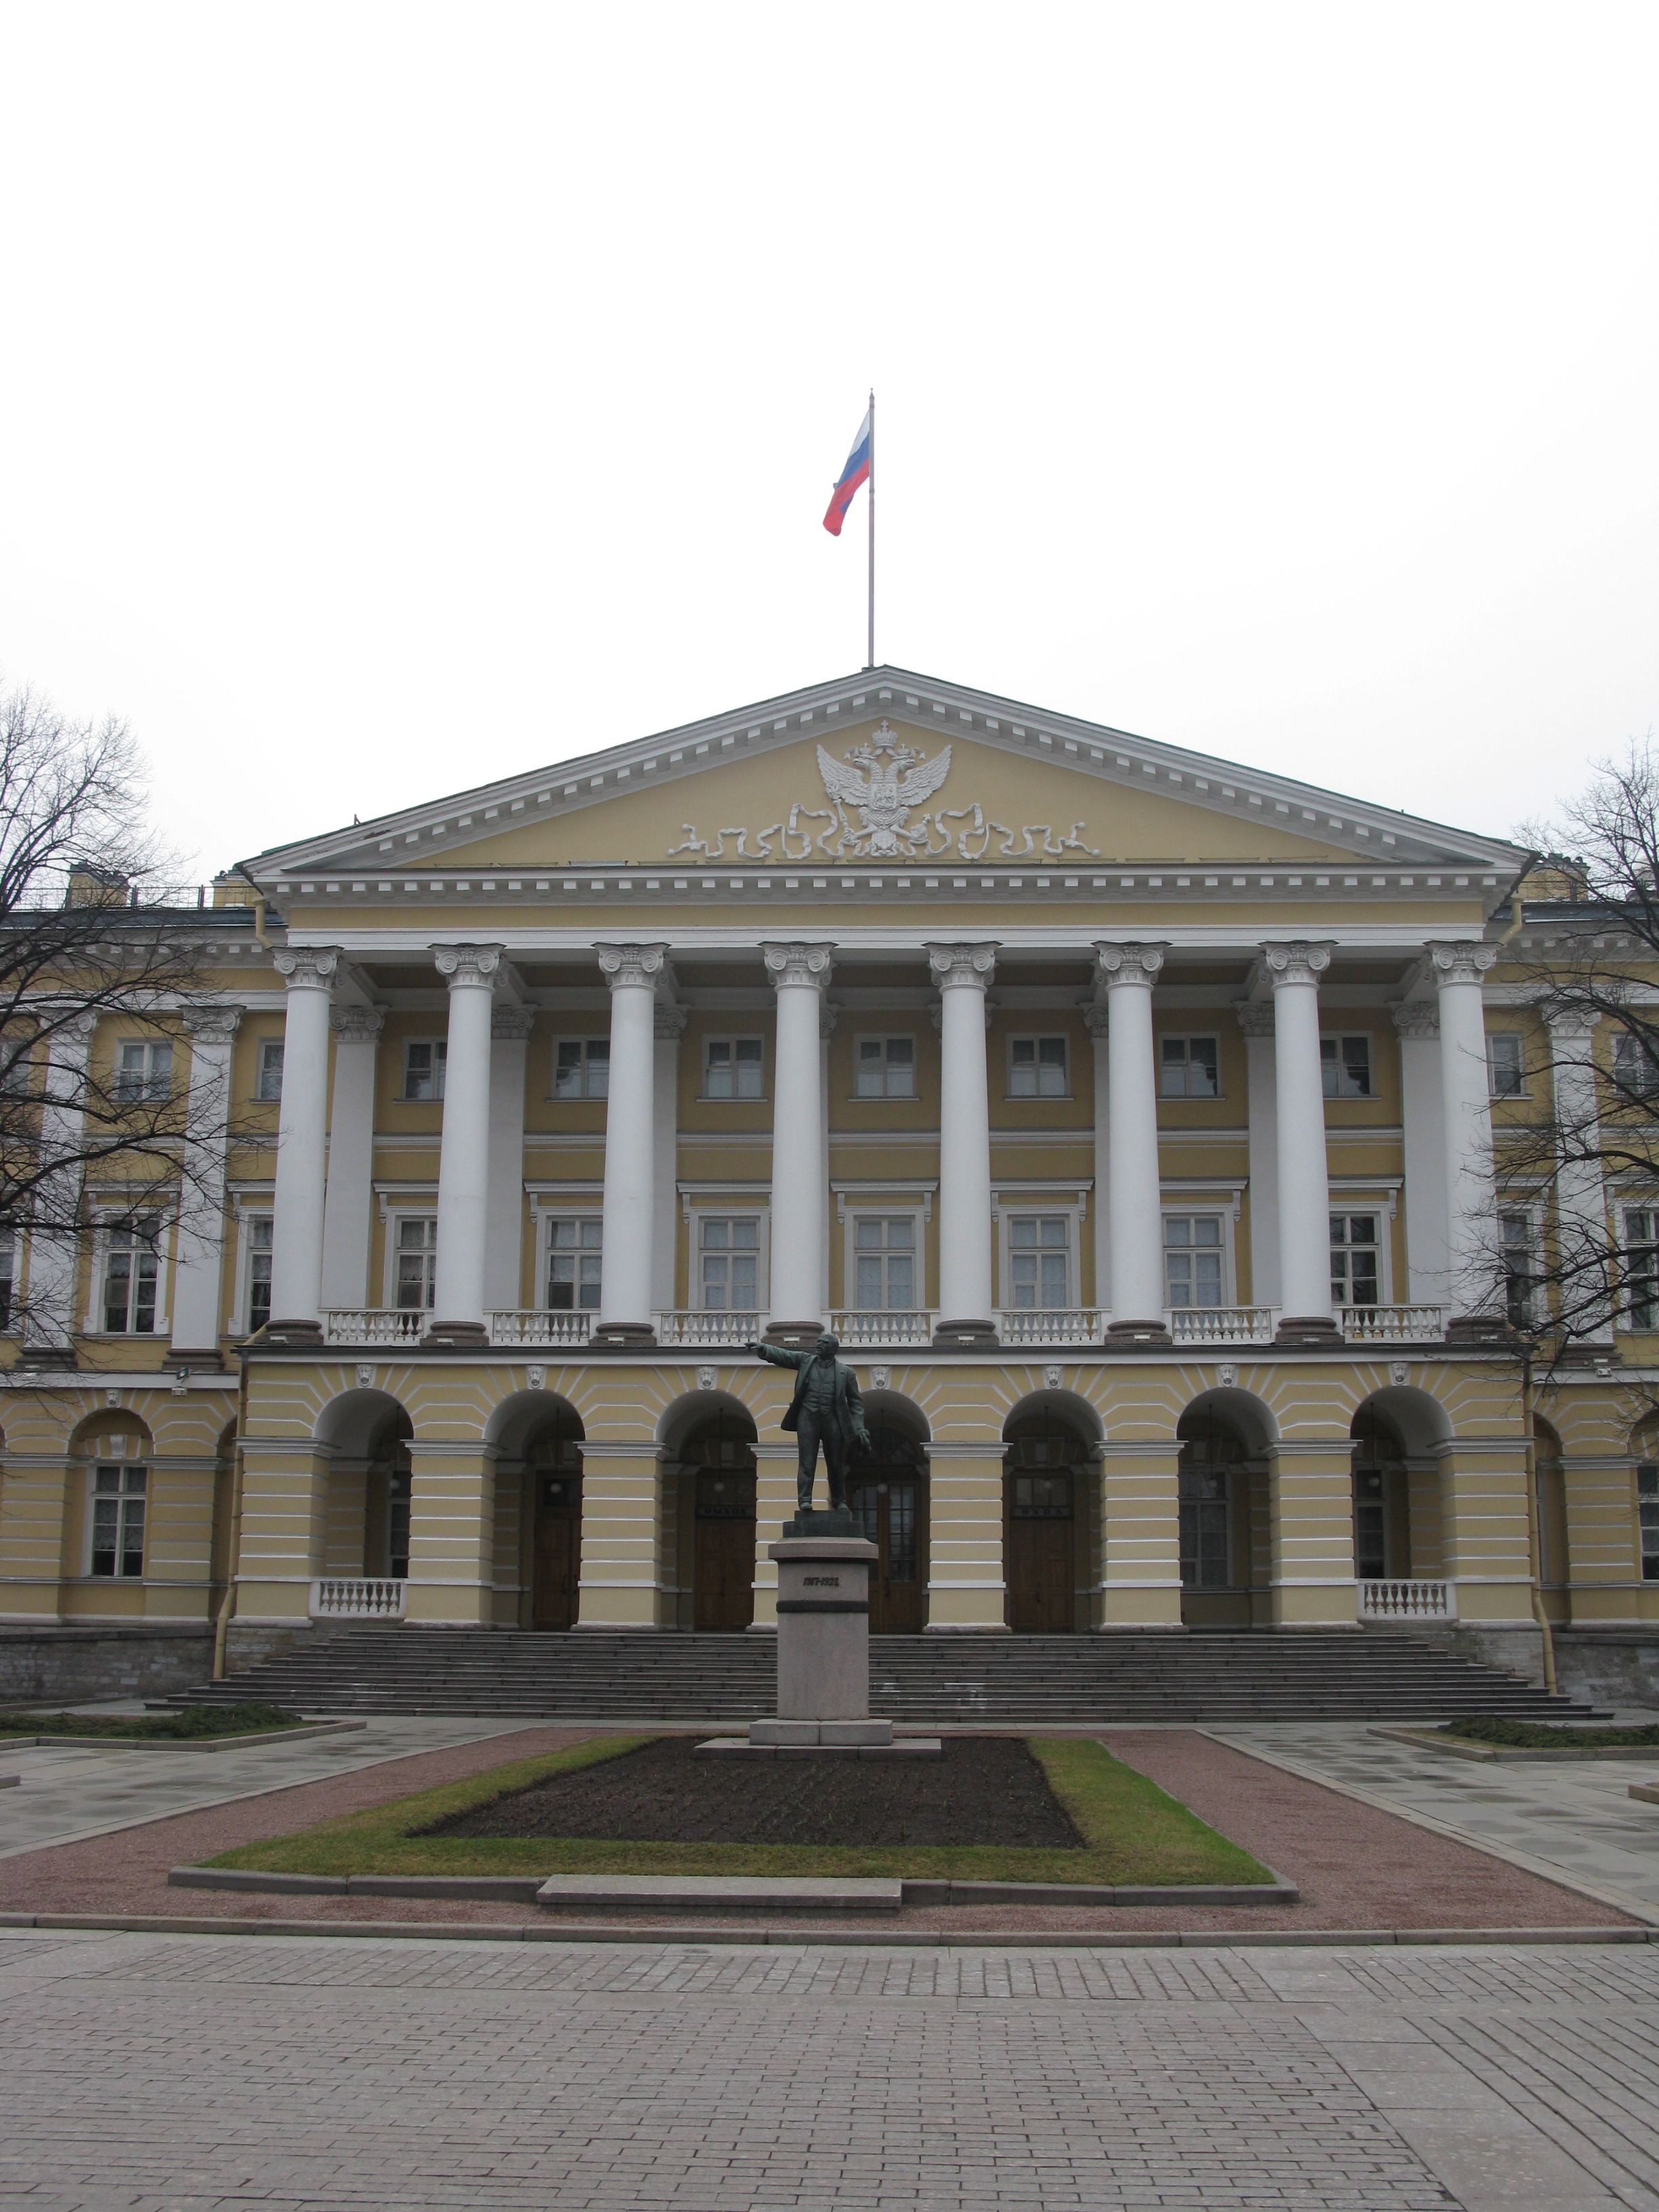
architecture, building, palace, facade, property, tourism, place of worship, synagogue, estate, russia, courthouse, st petersburg, stately home, classical architecture